Paganini (1989 film)

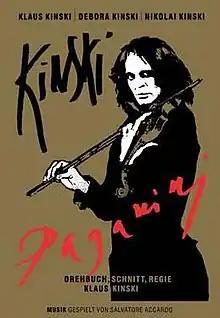
Theatrical release poster

Kinski Paganini, also known simply as Paganini, is a 1989 biographical film written, directed by and starring Klaus Kinski. Based on the life and career of composer and virtuoso violinist Niccolò Paganini, it was Kinski's only film as director as well as his final acting appearance before his death in 1991.